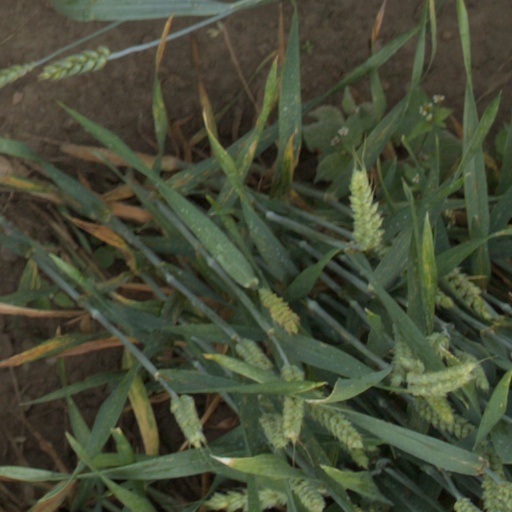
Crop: wheat